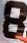
Number: 8